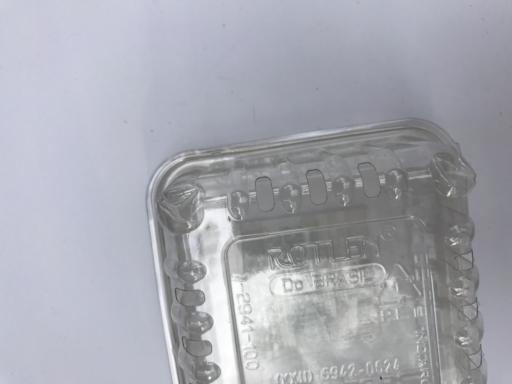
Waste category: plastic